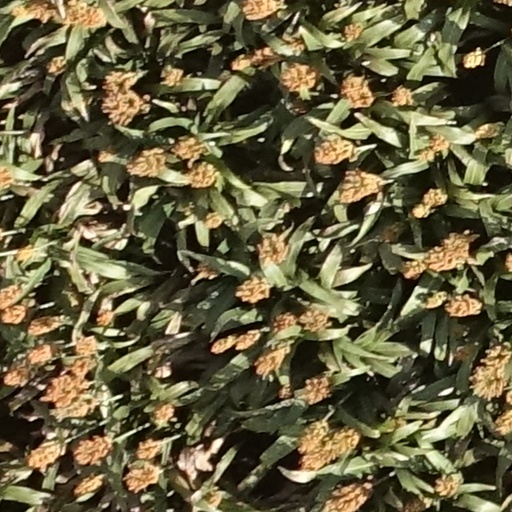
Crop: sorghum